Australian rules football during the world wars

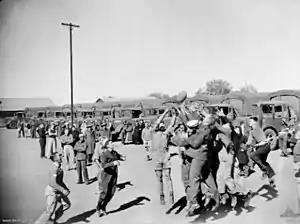
Australian soldiers, sailors, and airmen take part in an impromptu game of end-to-end Australian rules football in Central Australia in 1944.

Australian rules football was heavily affected by both World War I and World War II. Hundreds of leading players served their country abroad, and many lost their lives. On the home front, competitions like the Victorian Football League (VFL) went ahead during these wars, but faced many restrictions.